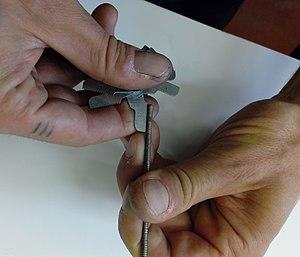
Les griffes permettent de déterminer le pas des filets (hauteur et profondeur de la spirale incisée sur la tige)
Le pas de vis correspond à la distance relative parcourue en translation par une vis par rapport à son écrou lors d'un tour complet. Par exemple, une vis avec un pas de 1,25 avancera de 1,25 mm lors de la rotation d'un tour pour un pas métrique.